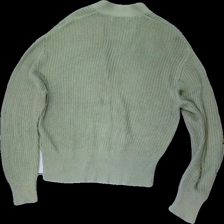
View: back
Type: Cardigan
Category: Ladies
Brand: Lager 157
Colors: Green
Material: 55% Acryl 45% Cotton
Cut: Regular, V-collar
Size: S
Season: All
Price range: 100-150
Recommended usage: Reuse